Dr. Koto's Clinic

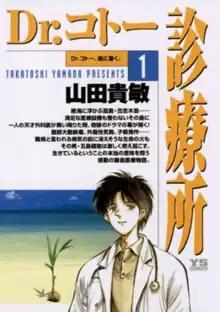
First volume cover, featuring Kensuke Goto

is a Japanese manga series written and illustrated by Takatoshi Yamada. It was serialized in Shogakukan's "Weekly Young Sunday" from 2000 until the magazine's demise in 2008, at which point it moved to "Big Comic Original". Shogakukan has compiled its chapters into 25 volumes as of June 2010.